Extreme Talk

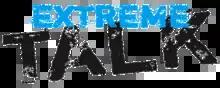
Later XM logo

In October 2007, Clear Channel announced the launching of a new XM channel, America's Talk on XM 158, which will begin on November 12. With this, it was also announced that weekend and weeknight programs on Extreme that are not The Monsters, Lex and Terry, The Schnitt Show, The Philips Phile, Jesse Jackson, or The Bald Truth would be moving to the new channel. On November 19, 2007, the new channel was launched, leaving Extreme with only six shows. Four of these shows consume the vast majority of the schedule. In November 2010, Extreme Talk added "The Daily Consumer", an audio feature from ConsumerAffairs.com hosted by Stacy Cohen.